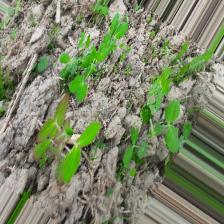
Label: Lentil Rust